Kuriyama River

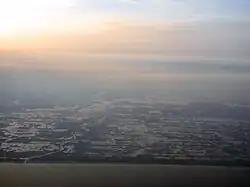
Aerial view of the mouth of the Kuriyama River

The source of the Kuriyama River is on the central Shimōsa Plateau in Narita or Sawara, Katori. Kurimoto, a former village in Katori, means "source of the Kuri." This area of northern Chiba Prefecture originally consisted of grassland and marshes, and was developed for agricultural use over time. The Kuriyama is connected to the Tone River by the Ryōsō Canal, completed in 1967, which provides water for paddy irrigation. The Kuriyama River segment of the canal is called the , and is long. The drainage area of the Kuriyama crosses eight towns and cities across a wide part of northeastern Chiba Prefecture. They include Narita, Katori, Sōsa, Asahi, Tako, Shibayama, Sanmu, and Yokoshibahikari. The Kuriyama crosses the Kujūkuri Plain and pours into the Pacific Ocean at the midpoint of Kujūkuri Beach in Yokoshibahikari.